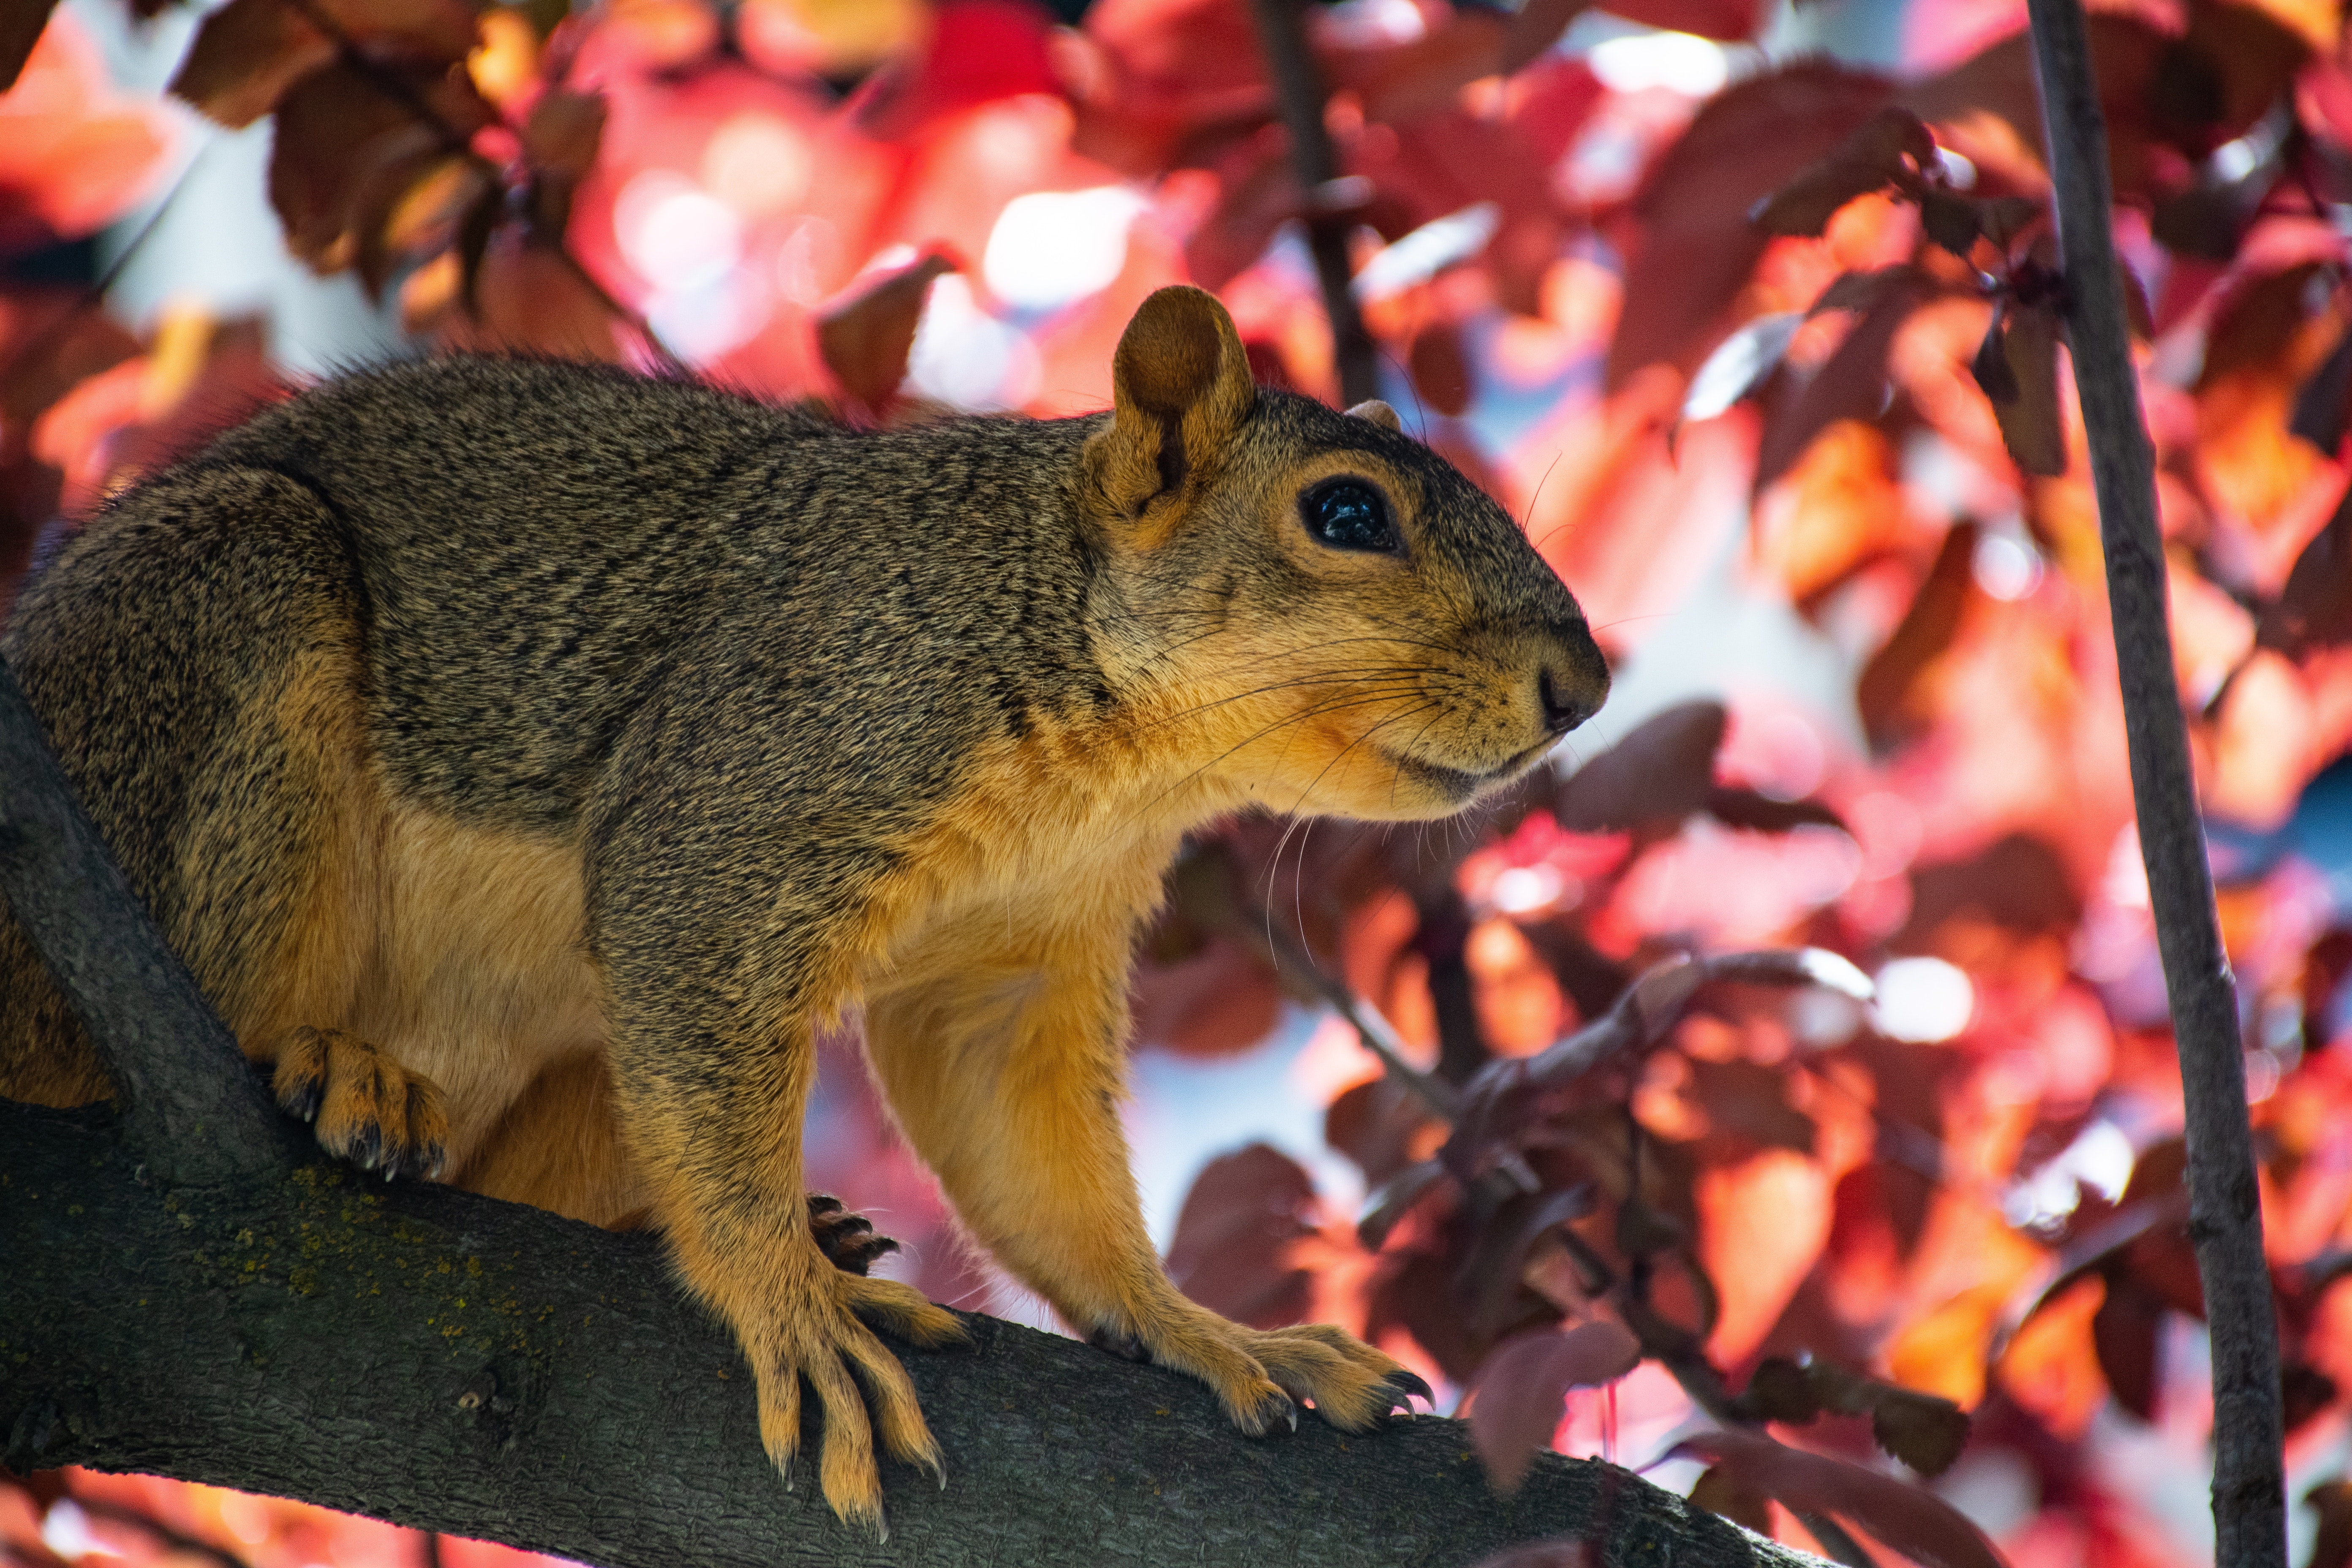
vertebrate, squirrel, mammal, fox squirrel, wildlife, ground squirrels, rodent, snout, leaf, whiskers, tree, grey squirrel, plant, adaptation, Douglas squirrel, fawn, tail, chipmunk